Renato Augusto (footballer, born 1992)

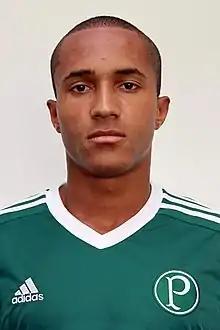
Renato Augusto in 2012.

Renato Augusto Santos Júnior (born 29 January 1992 in Caieiras) is a Brazilian footballer who plays as a defensive midfielder for Ventforet Kofu in the J2 League.